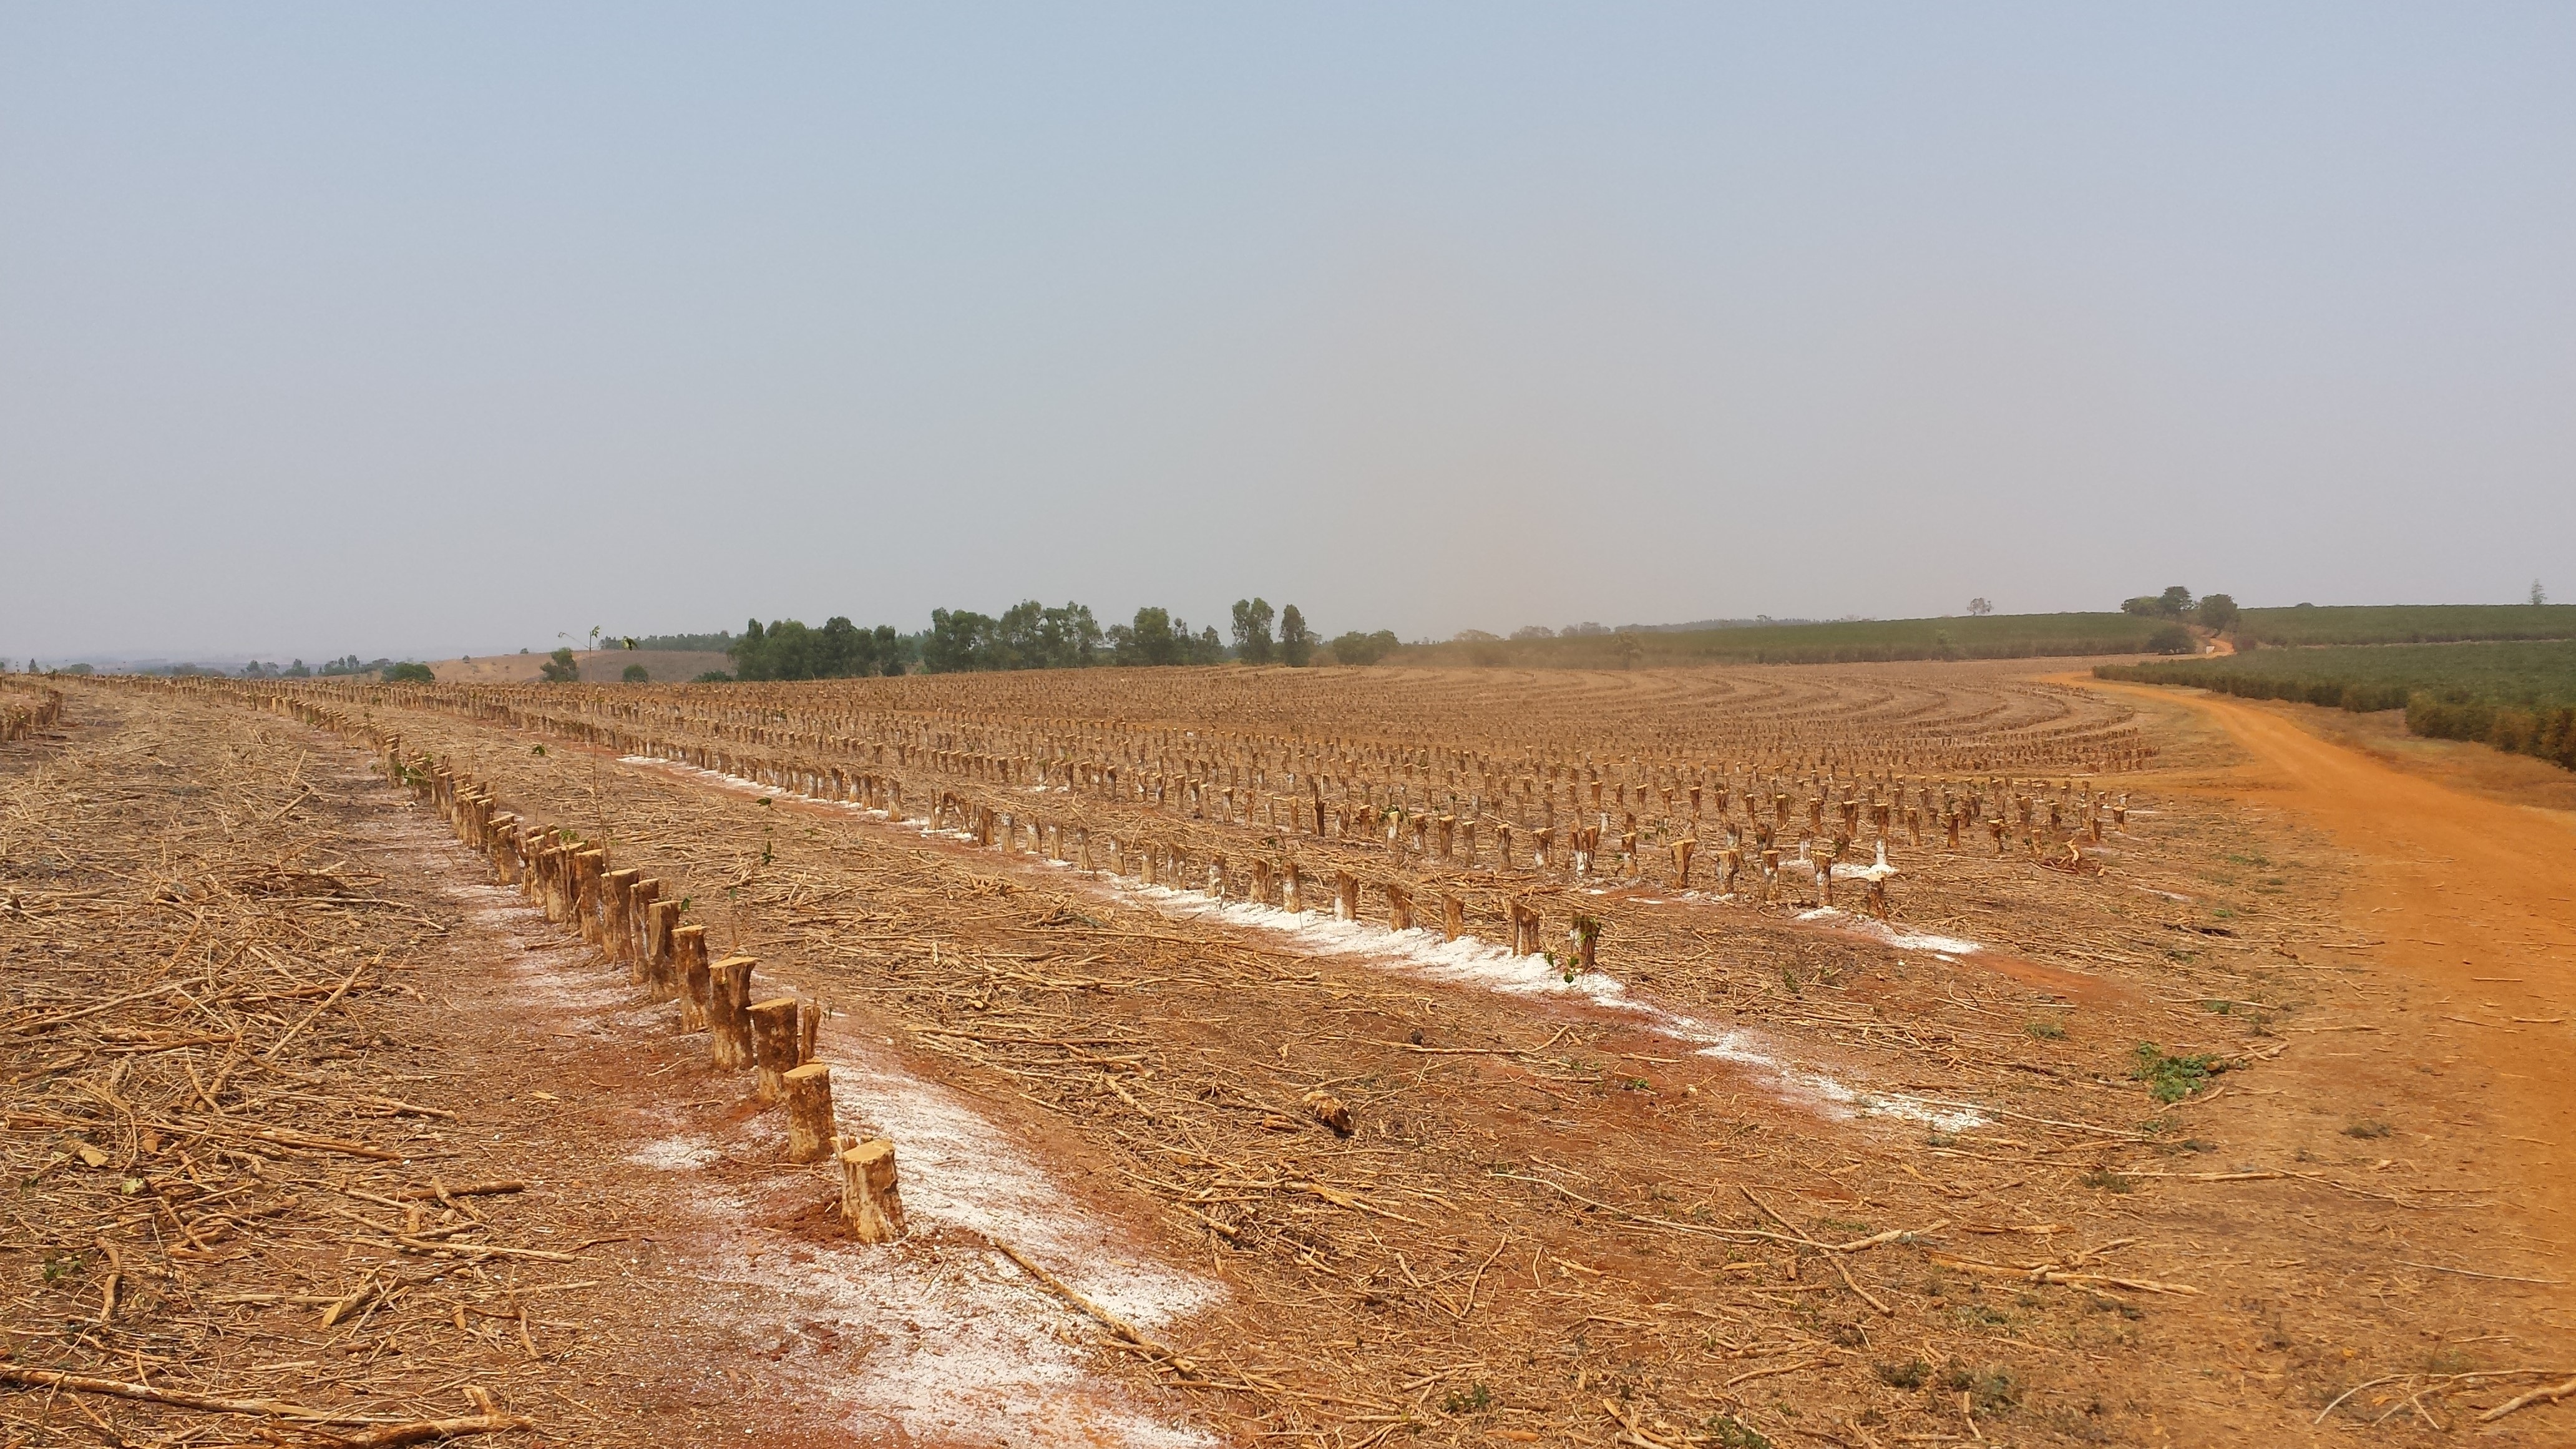
landscape, horizon, coffee, road, field, farm, prairie, hill, desert, dirt road, crop, soil, agriculture, plain, infrastructure, plateau, roca, brazil, minas, steppe, rural area, natural environment, grass family